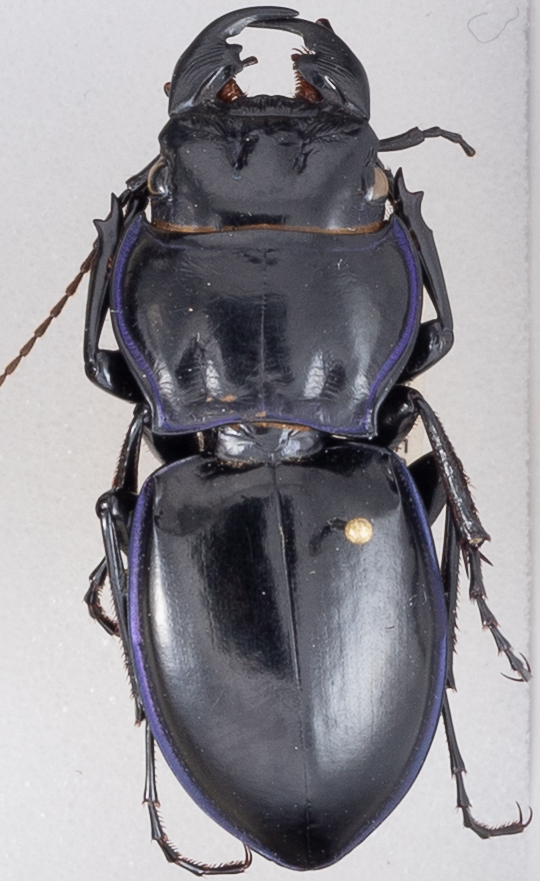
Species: Pasimachus punctulatus
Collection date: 2021-05-25
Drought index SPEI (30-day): -0.32
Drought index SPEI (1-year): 0.47
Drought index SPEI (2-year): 2.09